Ugali
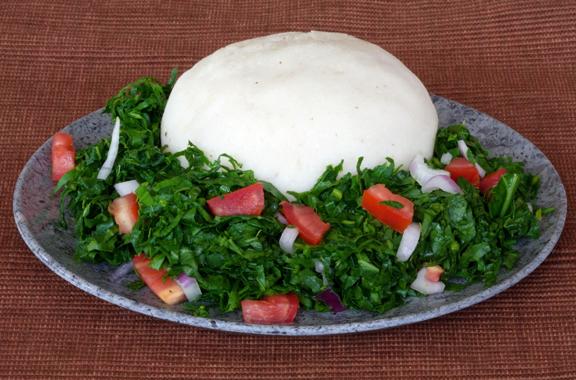
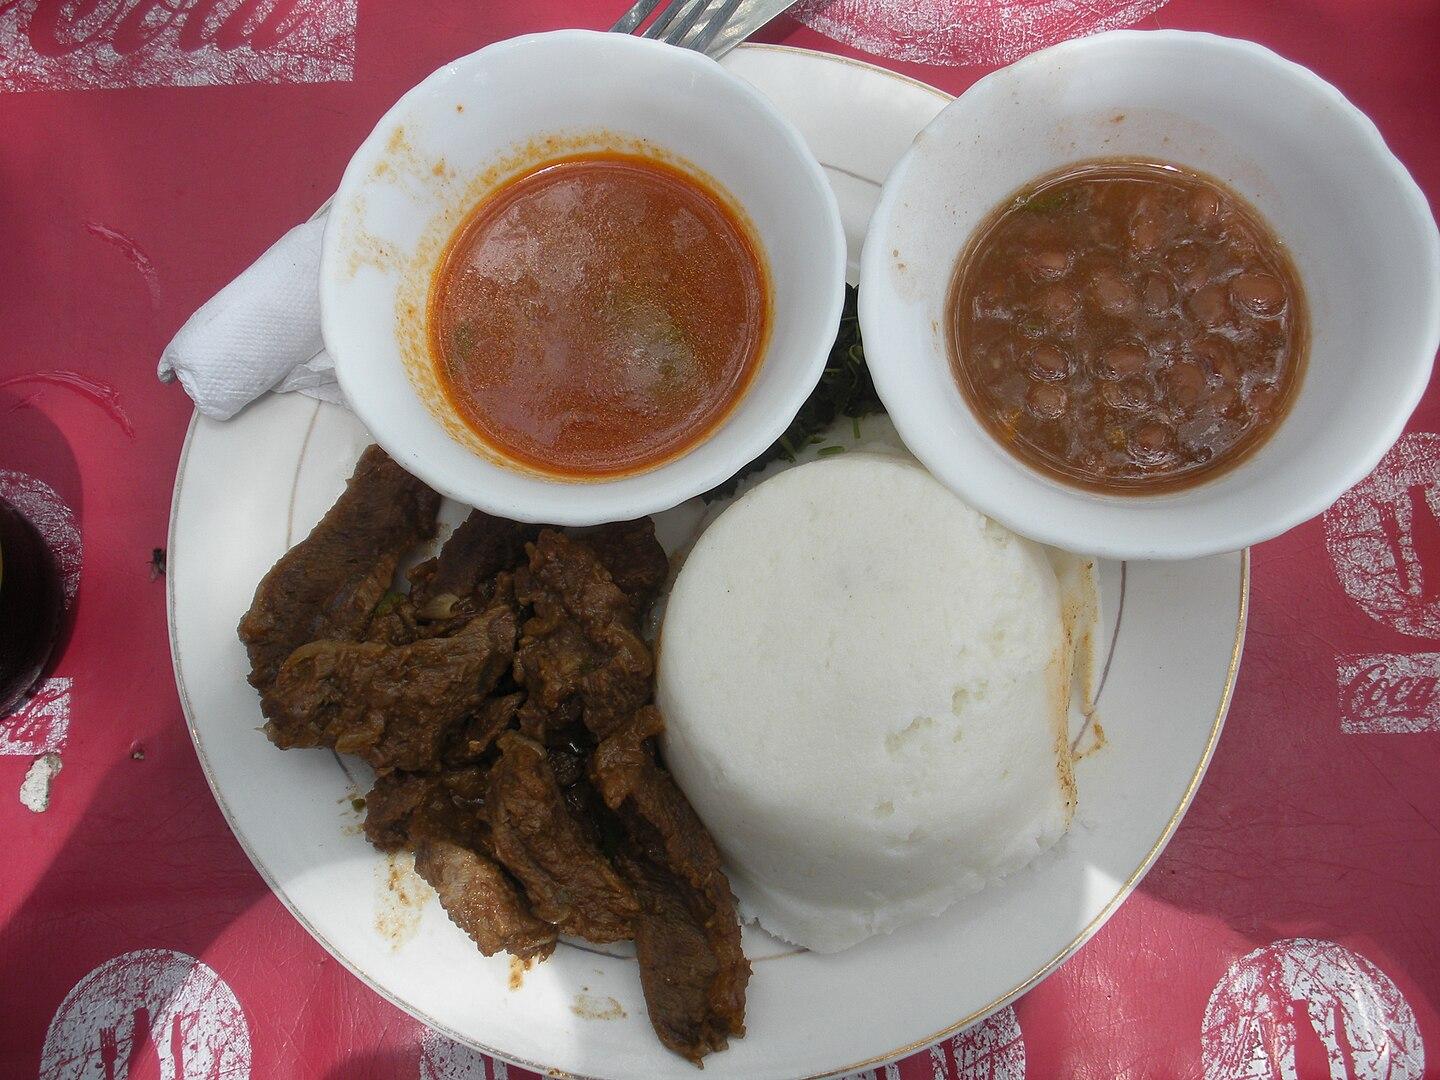
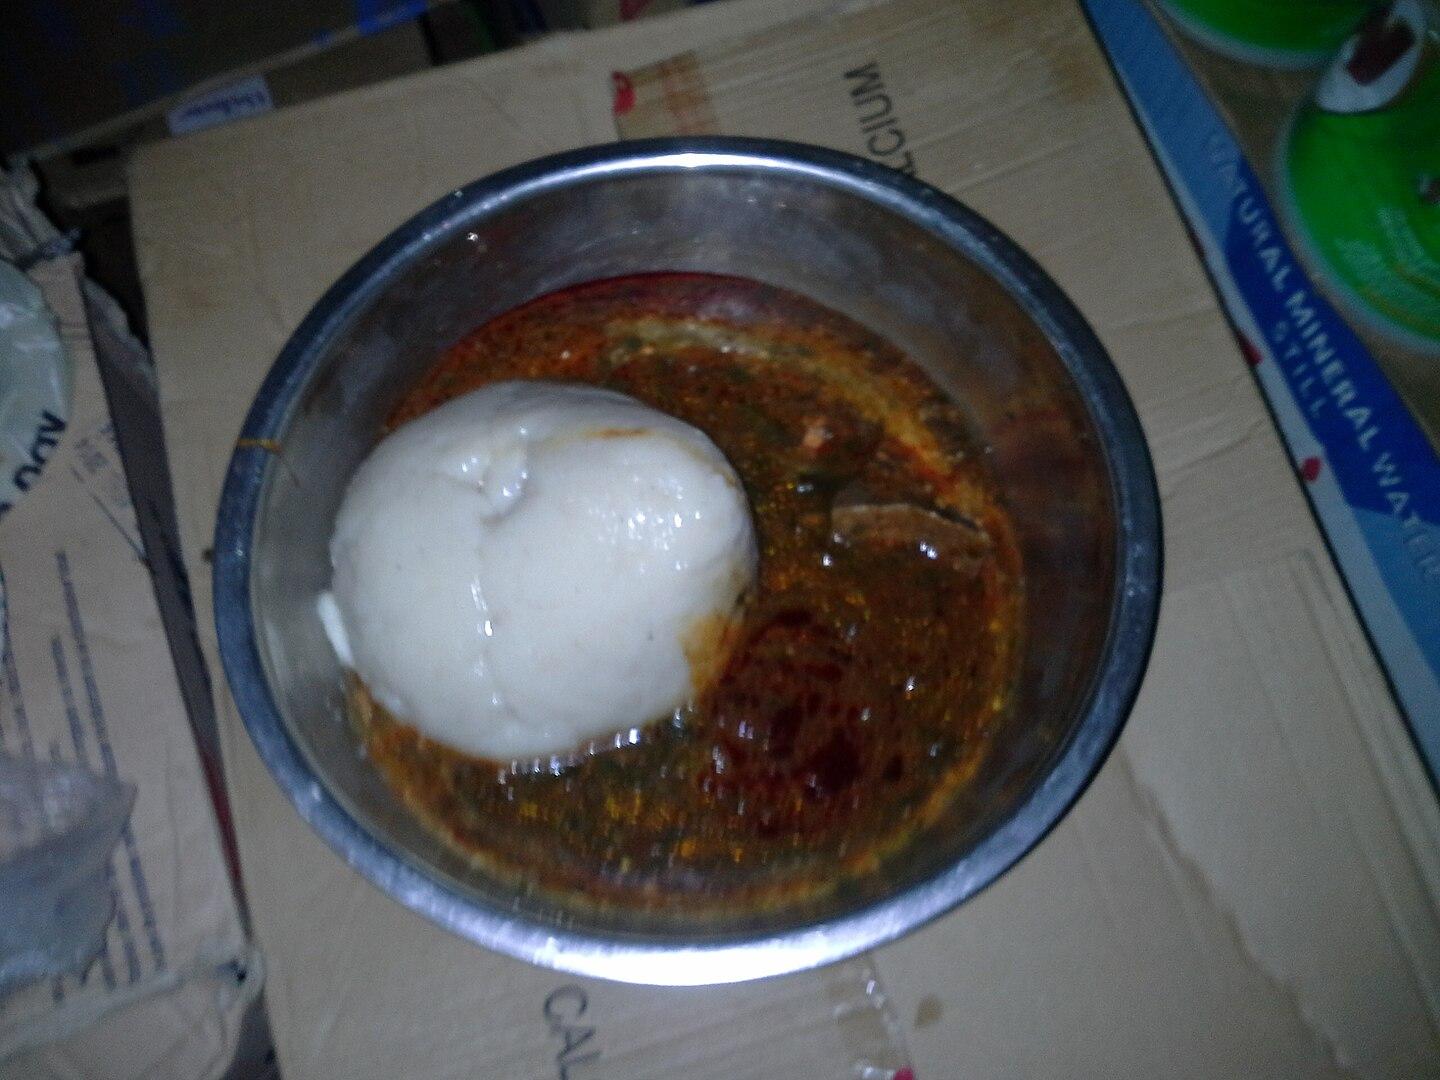
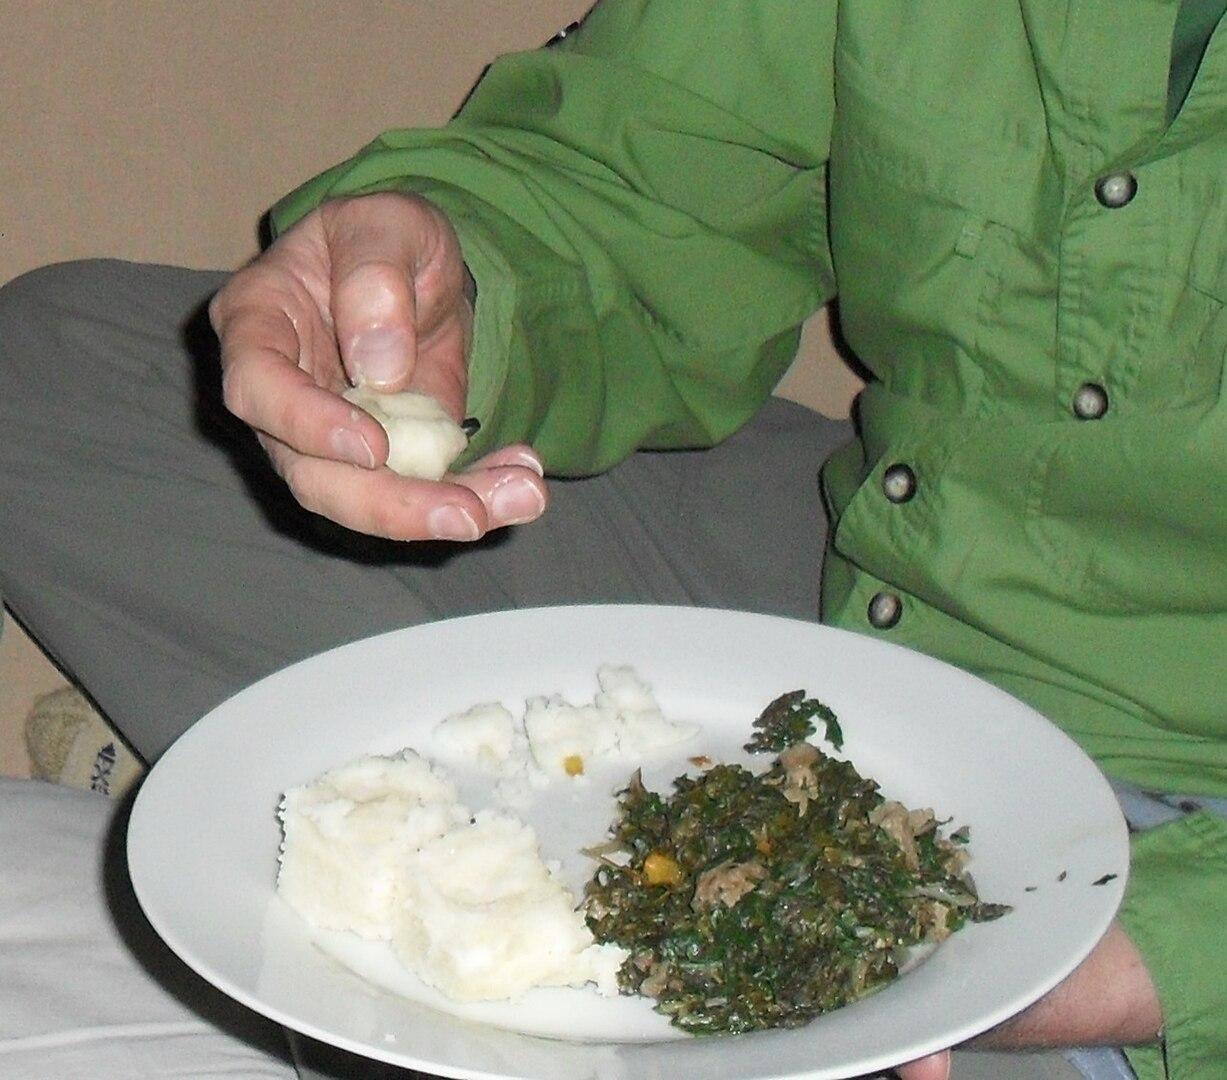
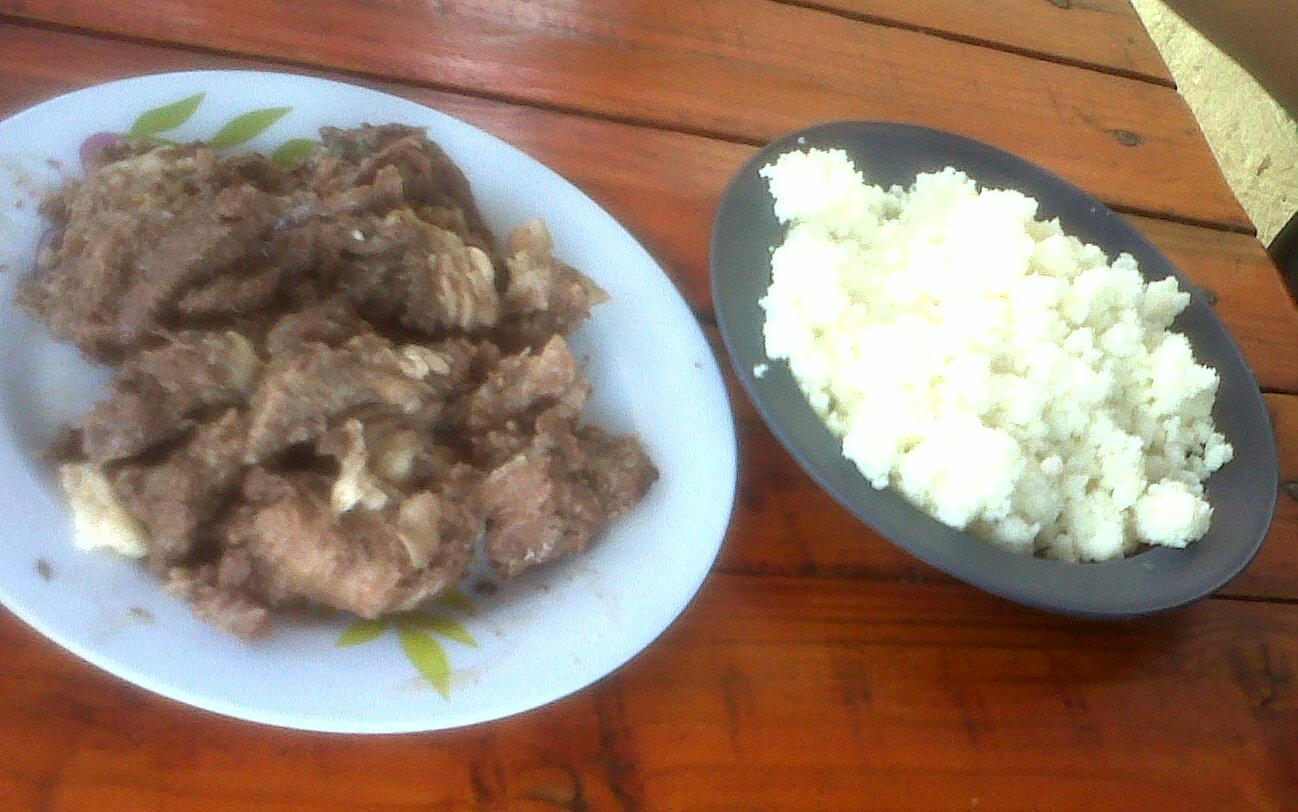
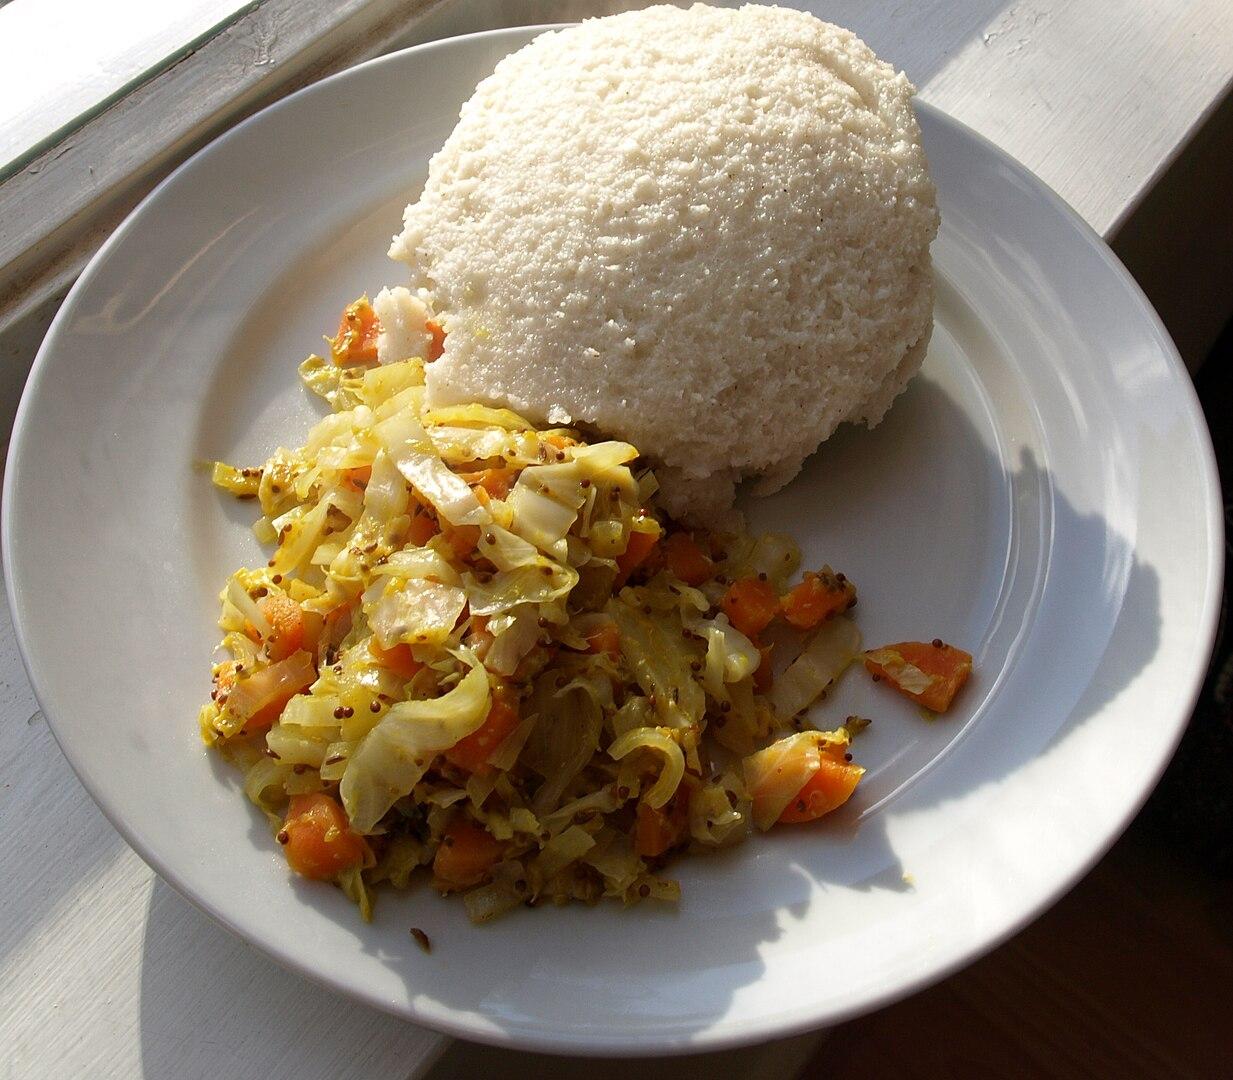
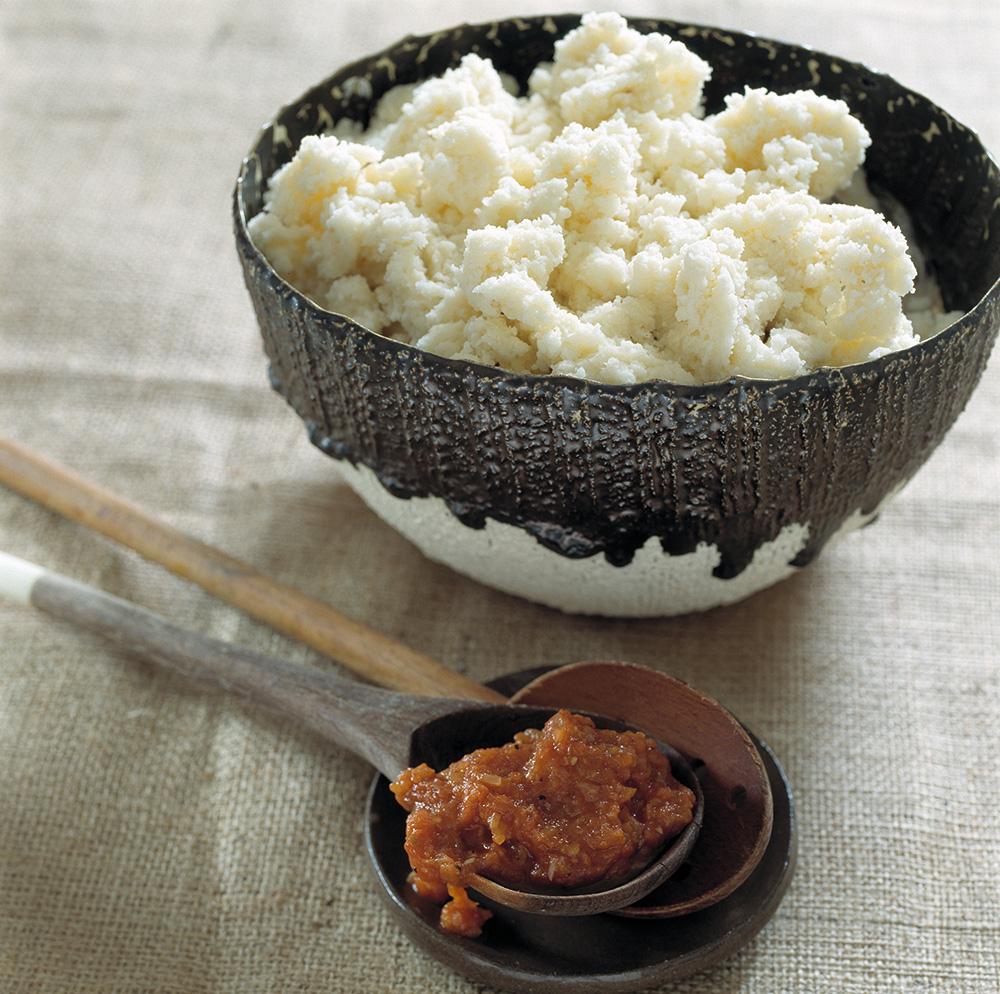
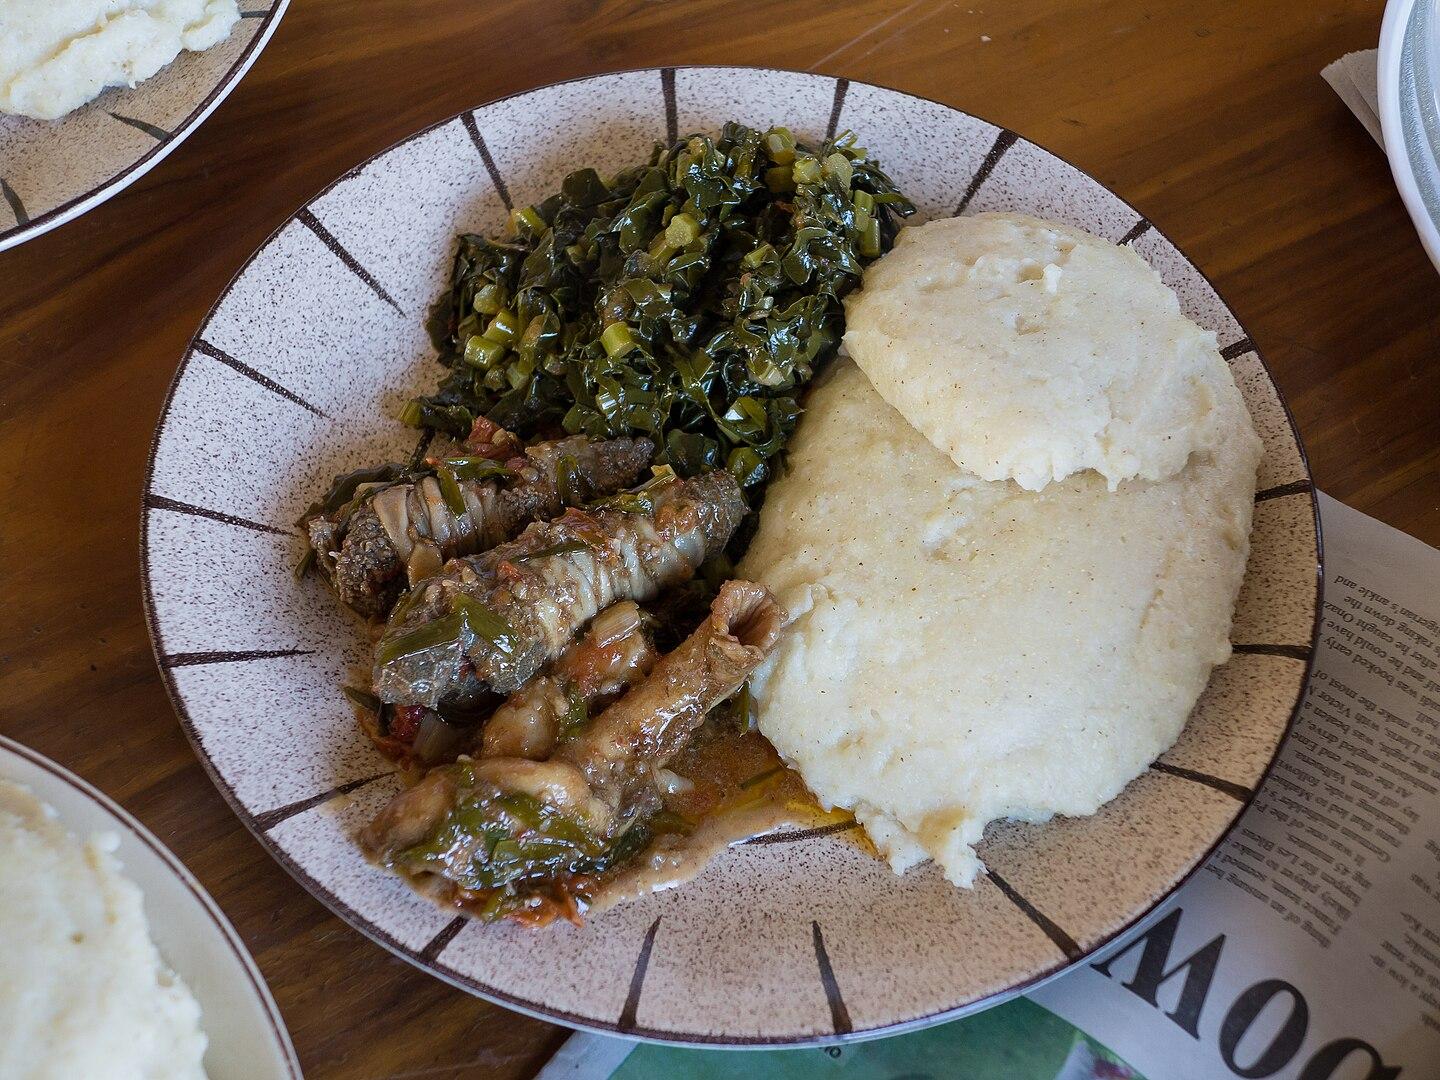
Also known as:
avk - Kotava: Ugali
ca - Catalan: Nsima
ckb - Central Kurdish: ئوگالی
cs - Czech: Ugali
da - Danish: Ugali
de - German: Ugali
es - Spanish: Ugali
fa - Persian: اوگالی
fr - French: Ugali
hy - Armenian: Ուգալի
id - Indonesian: Ugali
ig - Igbo: Ugali
it - Italian: Ugali
ja - Japanese: ウガリ
jv - Javanese: Ugali
ki - Kikuyu: Ngima
ko - Korean: 우갈리
lt - Lithuanian: Ugalis
ml - Malayalam: ഉഗാലി
nb - Norwegian Bokmål: Ugali
ru - Russian: Угали
rw - Kinyarwanda: Ubugari
sv - Swedish: Ugali
sw - Swahili: Ugali
uk - Ukrainian: Угалі
vi - Vietnamese: Ugali
zh - Chinese: 乌咖哩
zu - Zulu: U-Ugali
Category: corn (maize flour)
Cuisine: Kenyan, Tanzanian
Associated cuisines: Kenyan, Tanzanian
Area: Kenya, Tanzania
Countries: Kenya, Tanzania, Uganda, Tanzania, Zimbabwe, Zambia, Lesotho, Eswatini, Angola, Mozambique, Namibia, Democratic Republic of the Congo, Malawi, Botswana, South Africa
Region: Middle Africa, Eastern Africa, Southern Africa, ,
The dish is a type of corn meal made from maize or corn flour. It is cooked in boiling water or milk until it reaches a stiff or firm dough-like consistency.